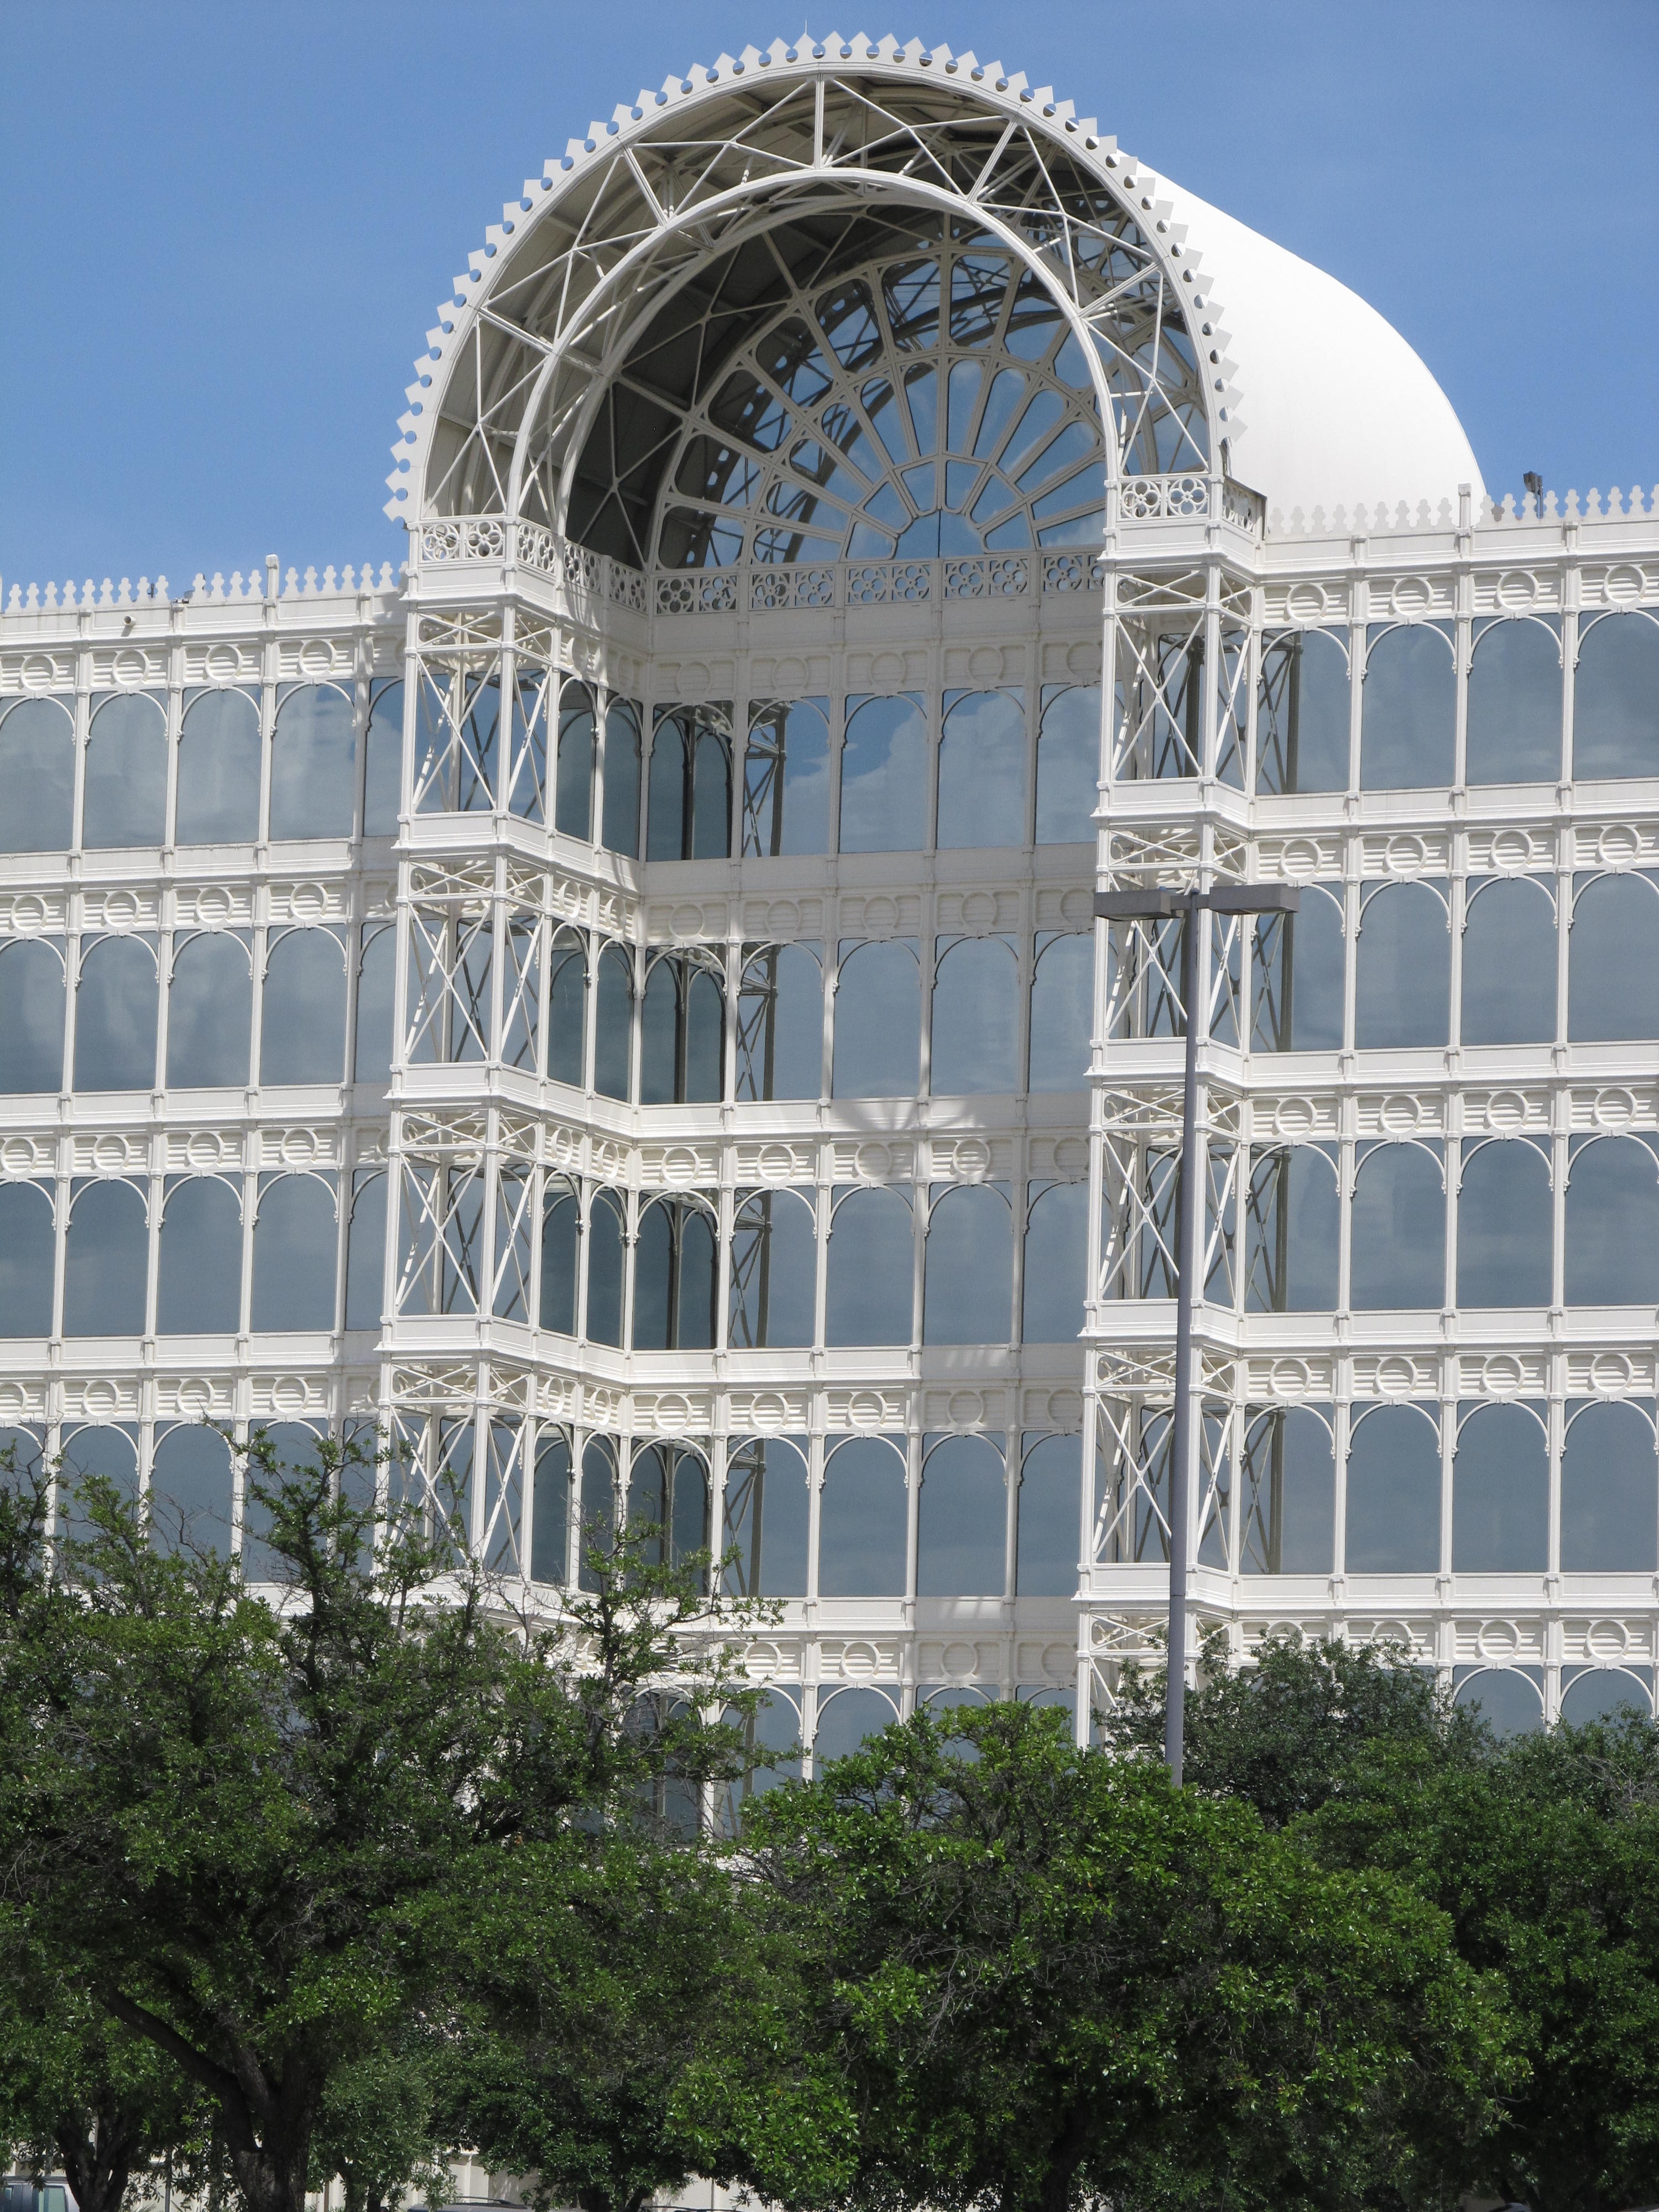
architecture, structure, technology, skyline, glass, building, skyscraper, urban, cityscape, downtown, reflection, landmark, facade, business, metropolitan, stadium, tower block, arena, texas, dallas, headquarters, crystal palace, sport venue, outdoor structure, infomart, office and data center, the infomart